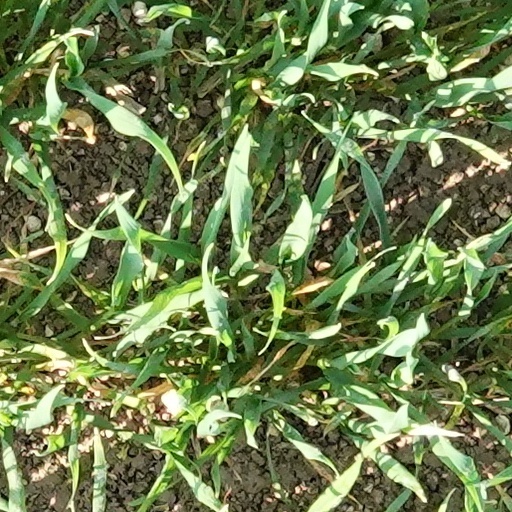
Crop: wheat